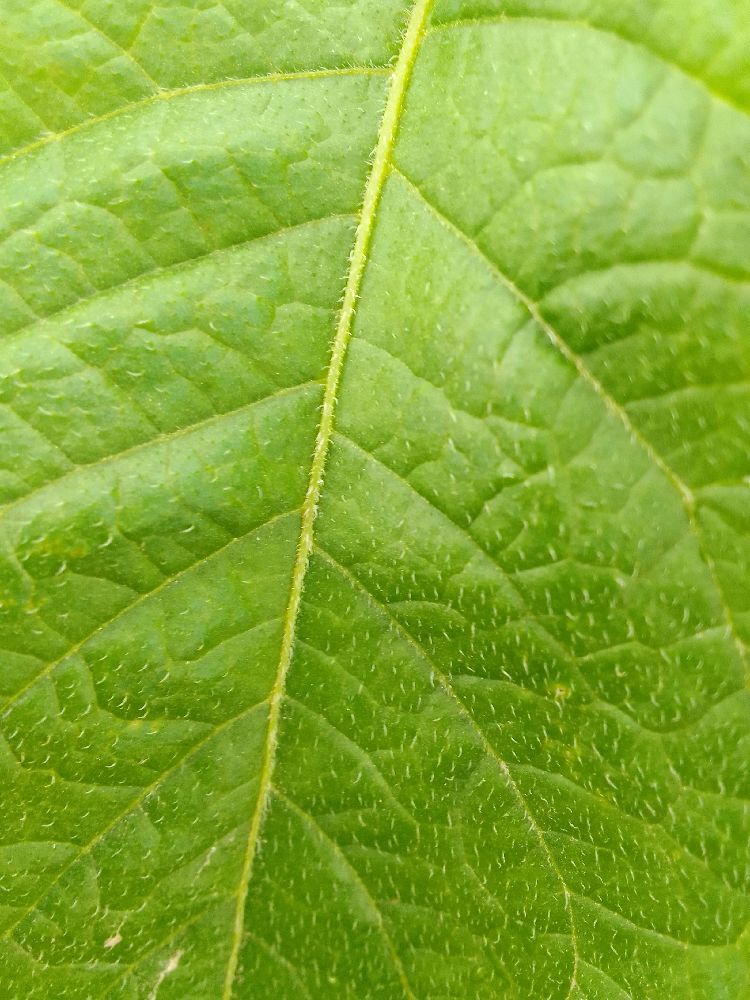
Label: Healthy